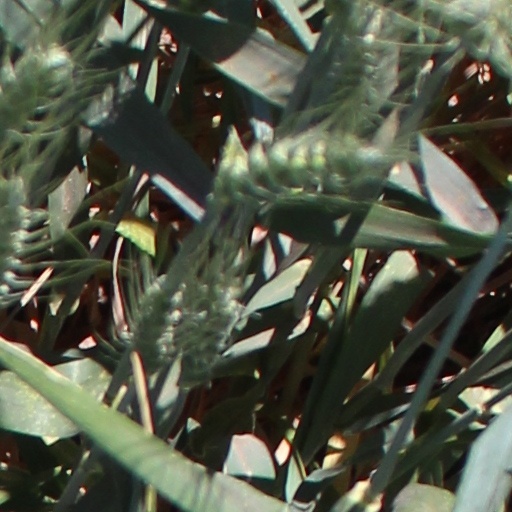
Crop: wheat